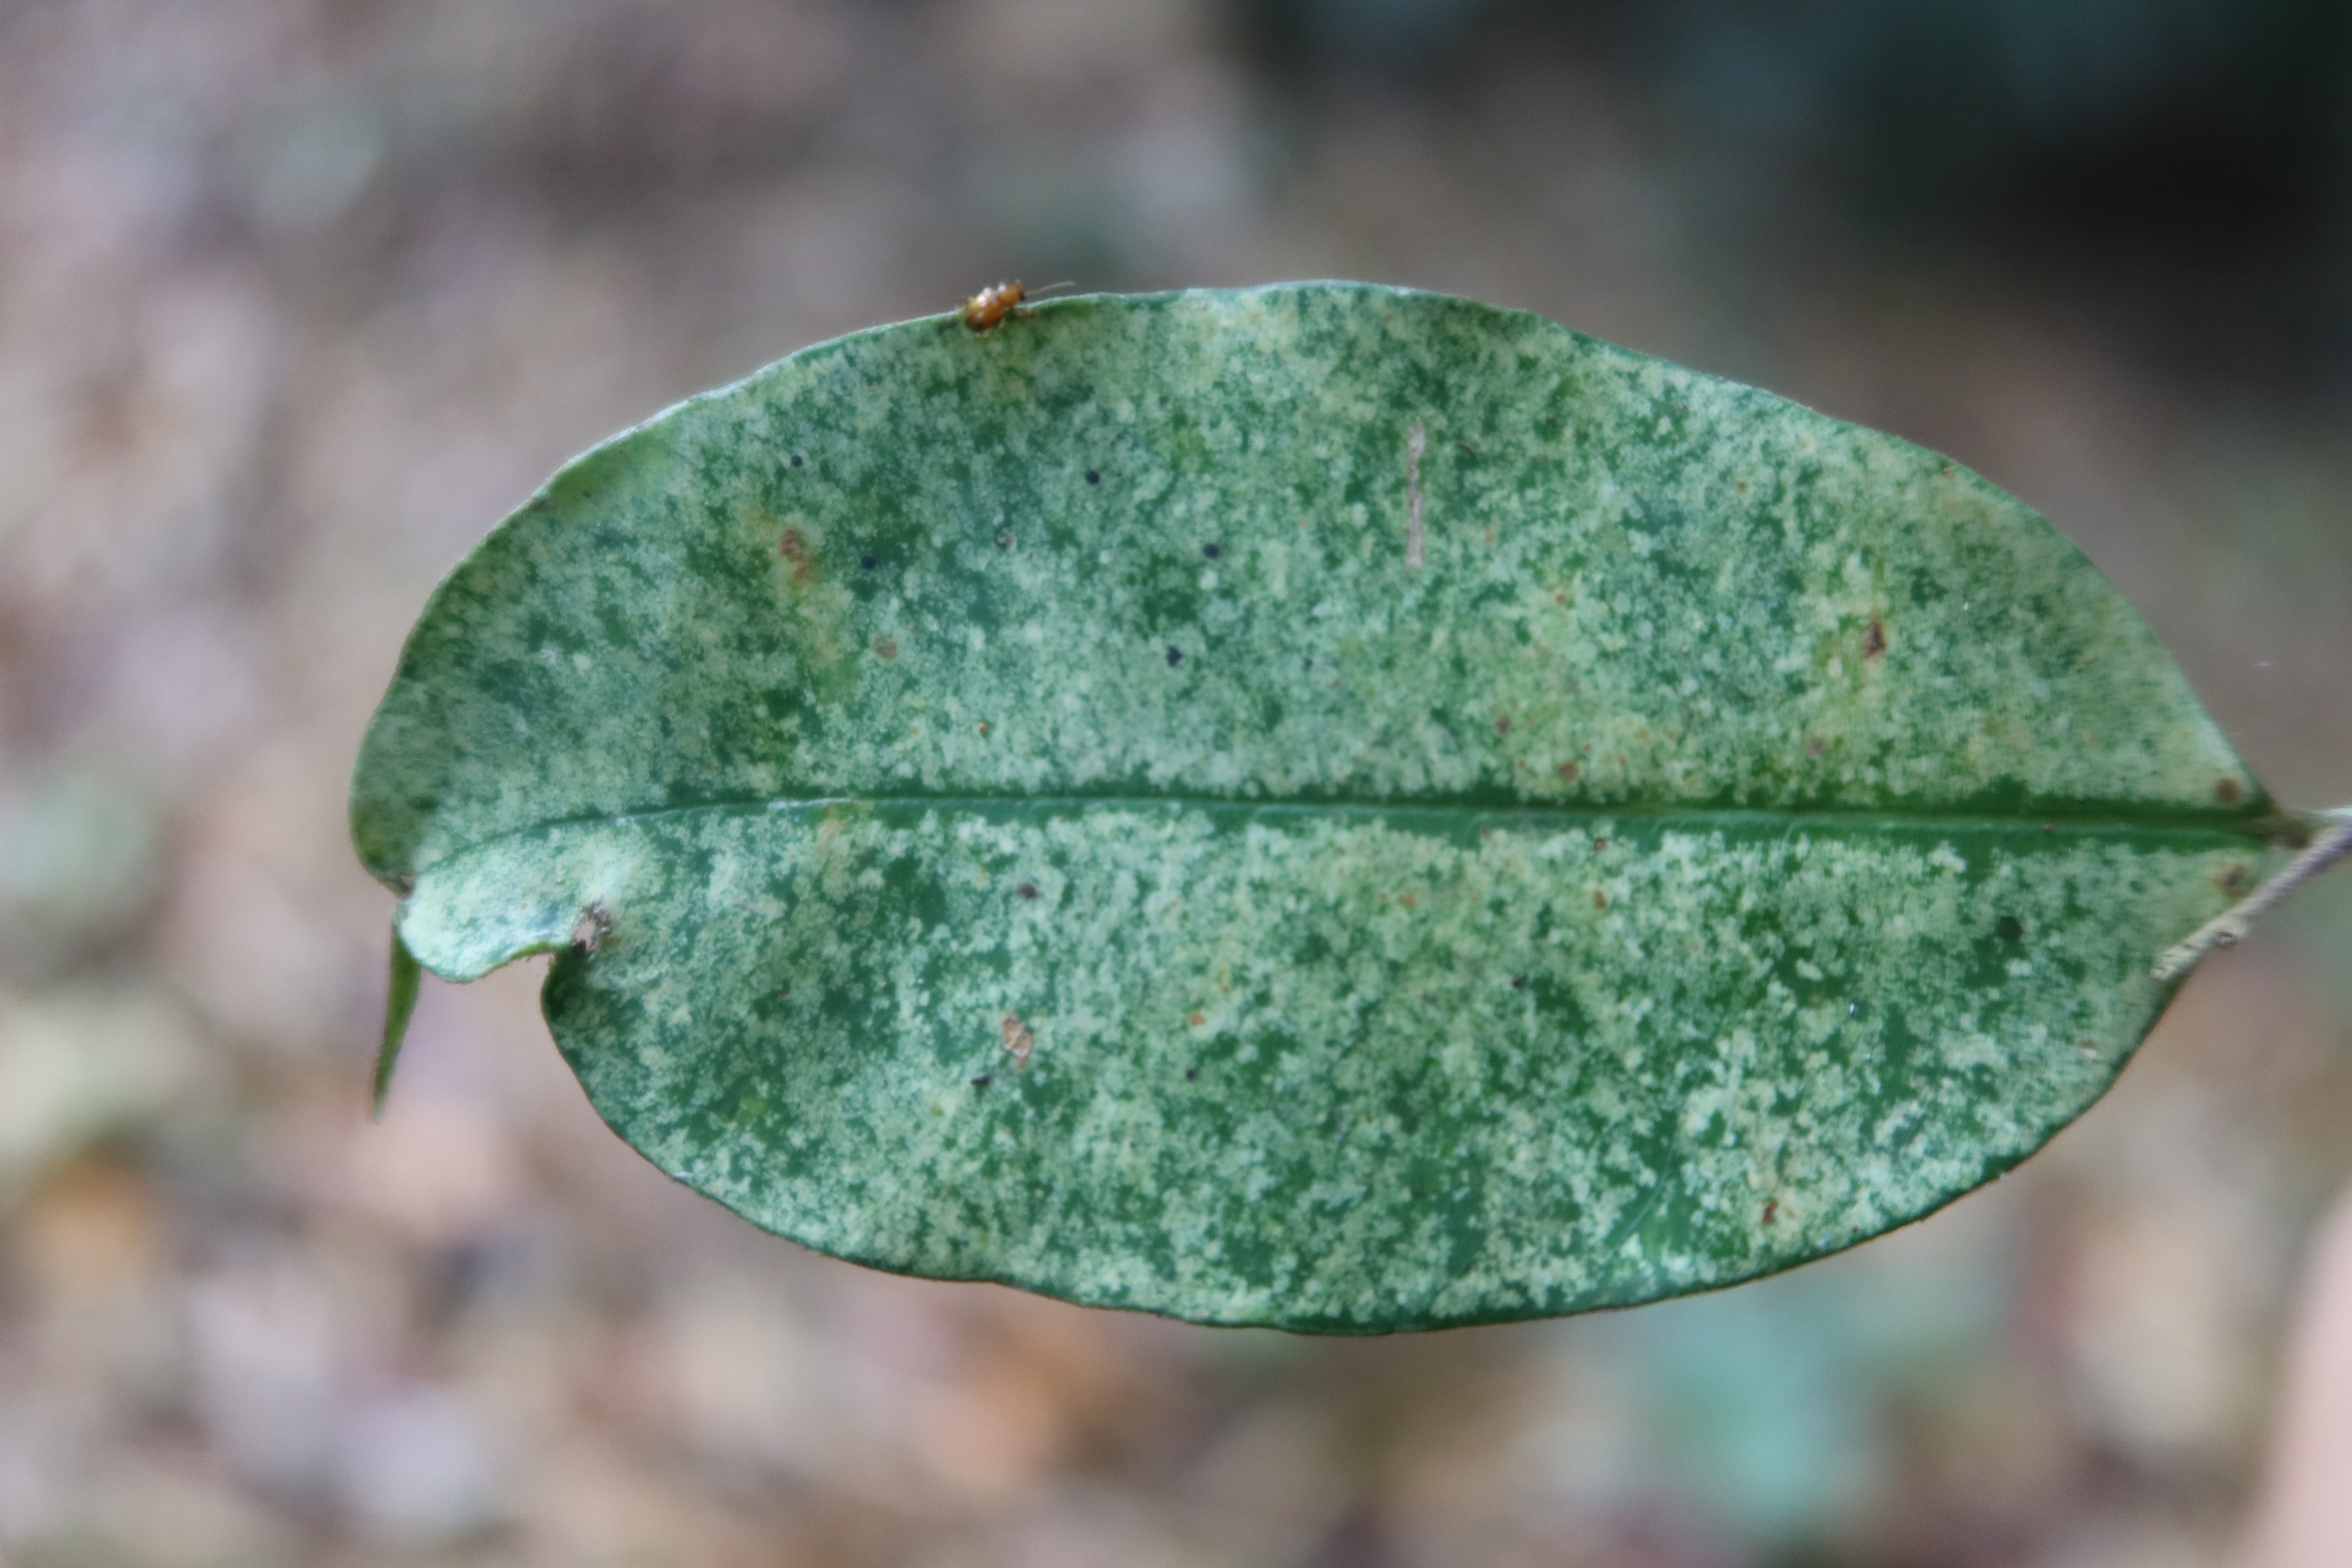
Label: Flea Beetles